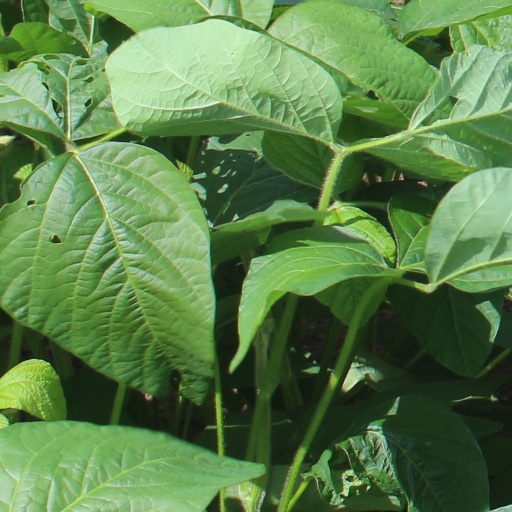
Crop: soybean